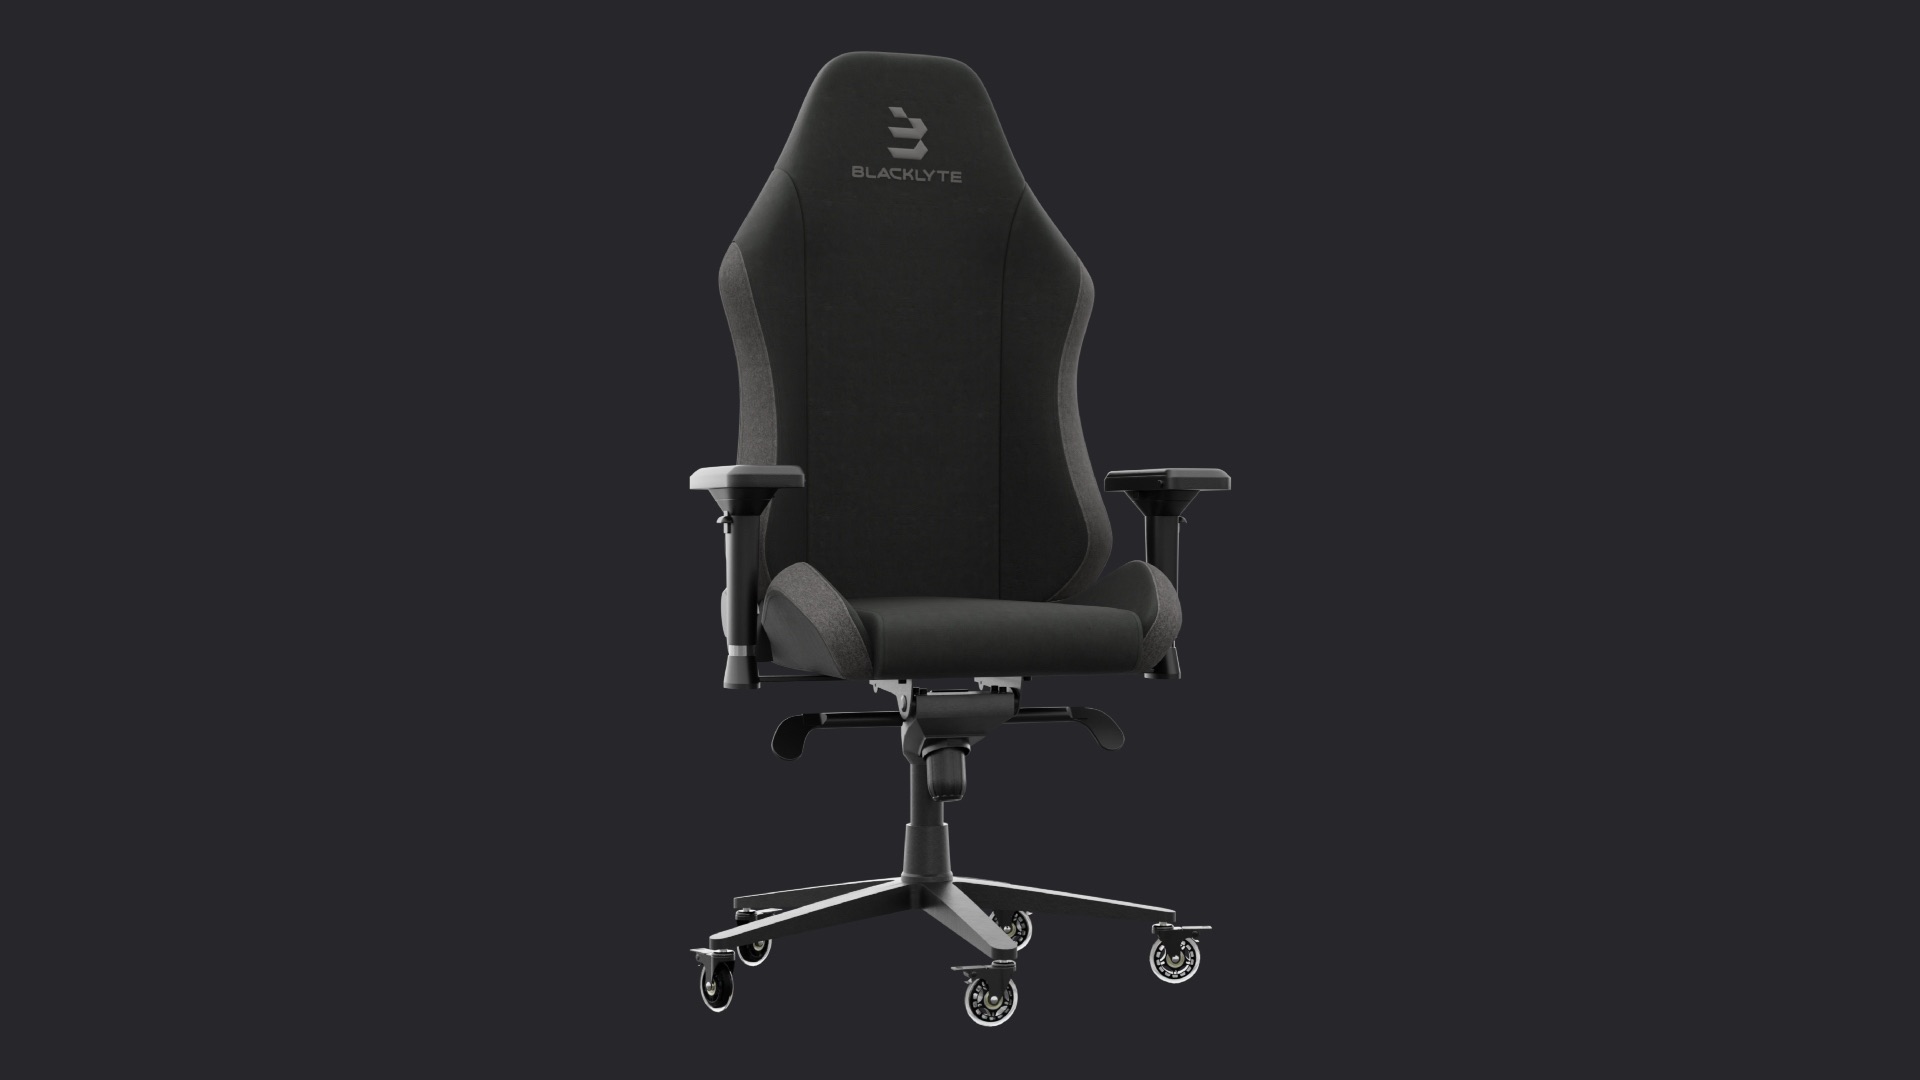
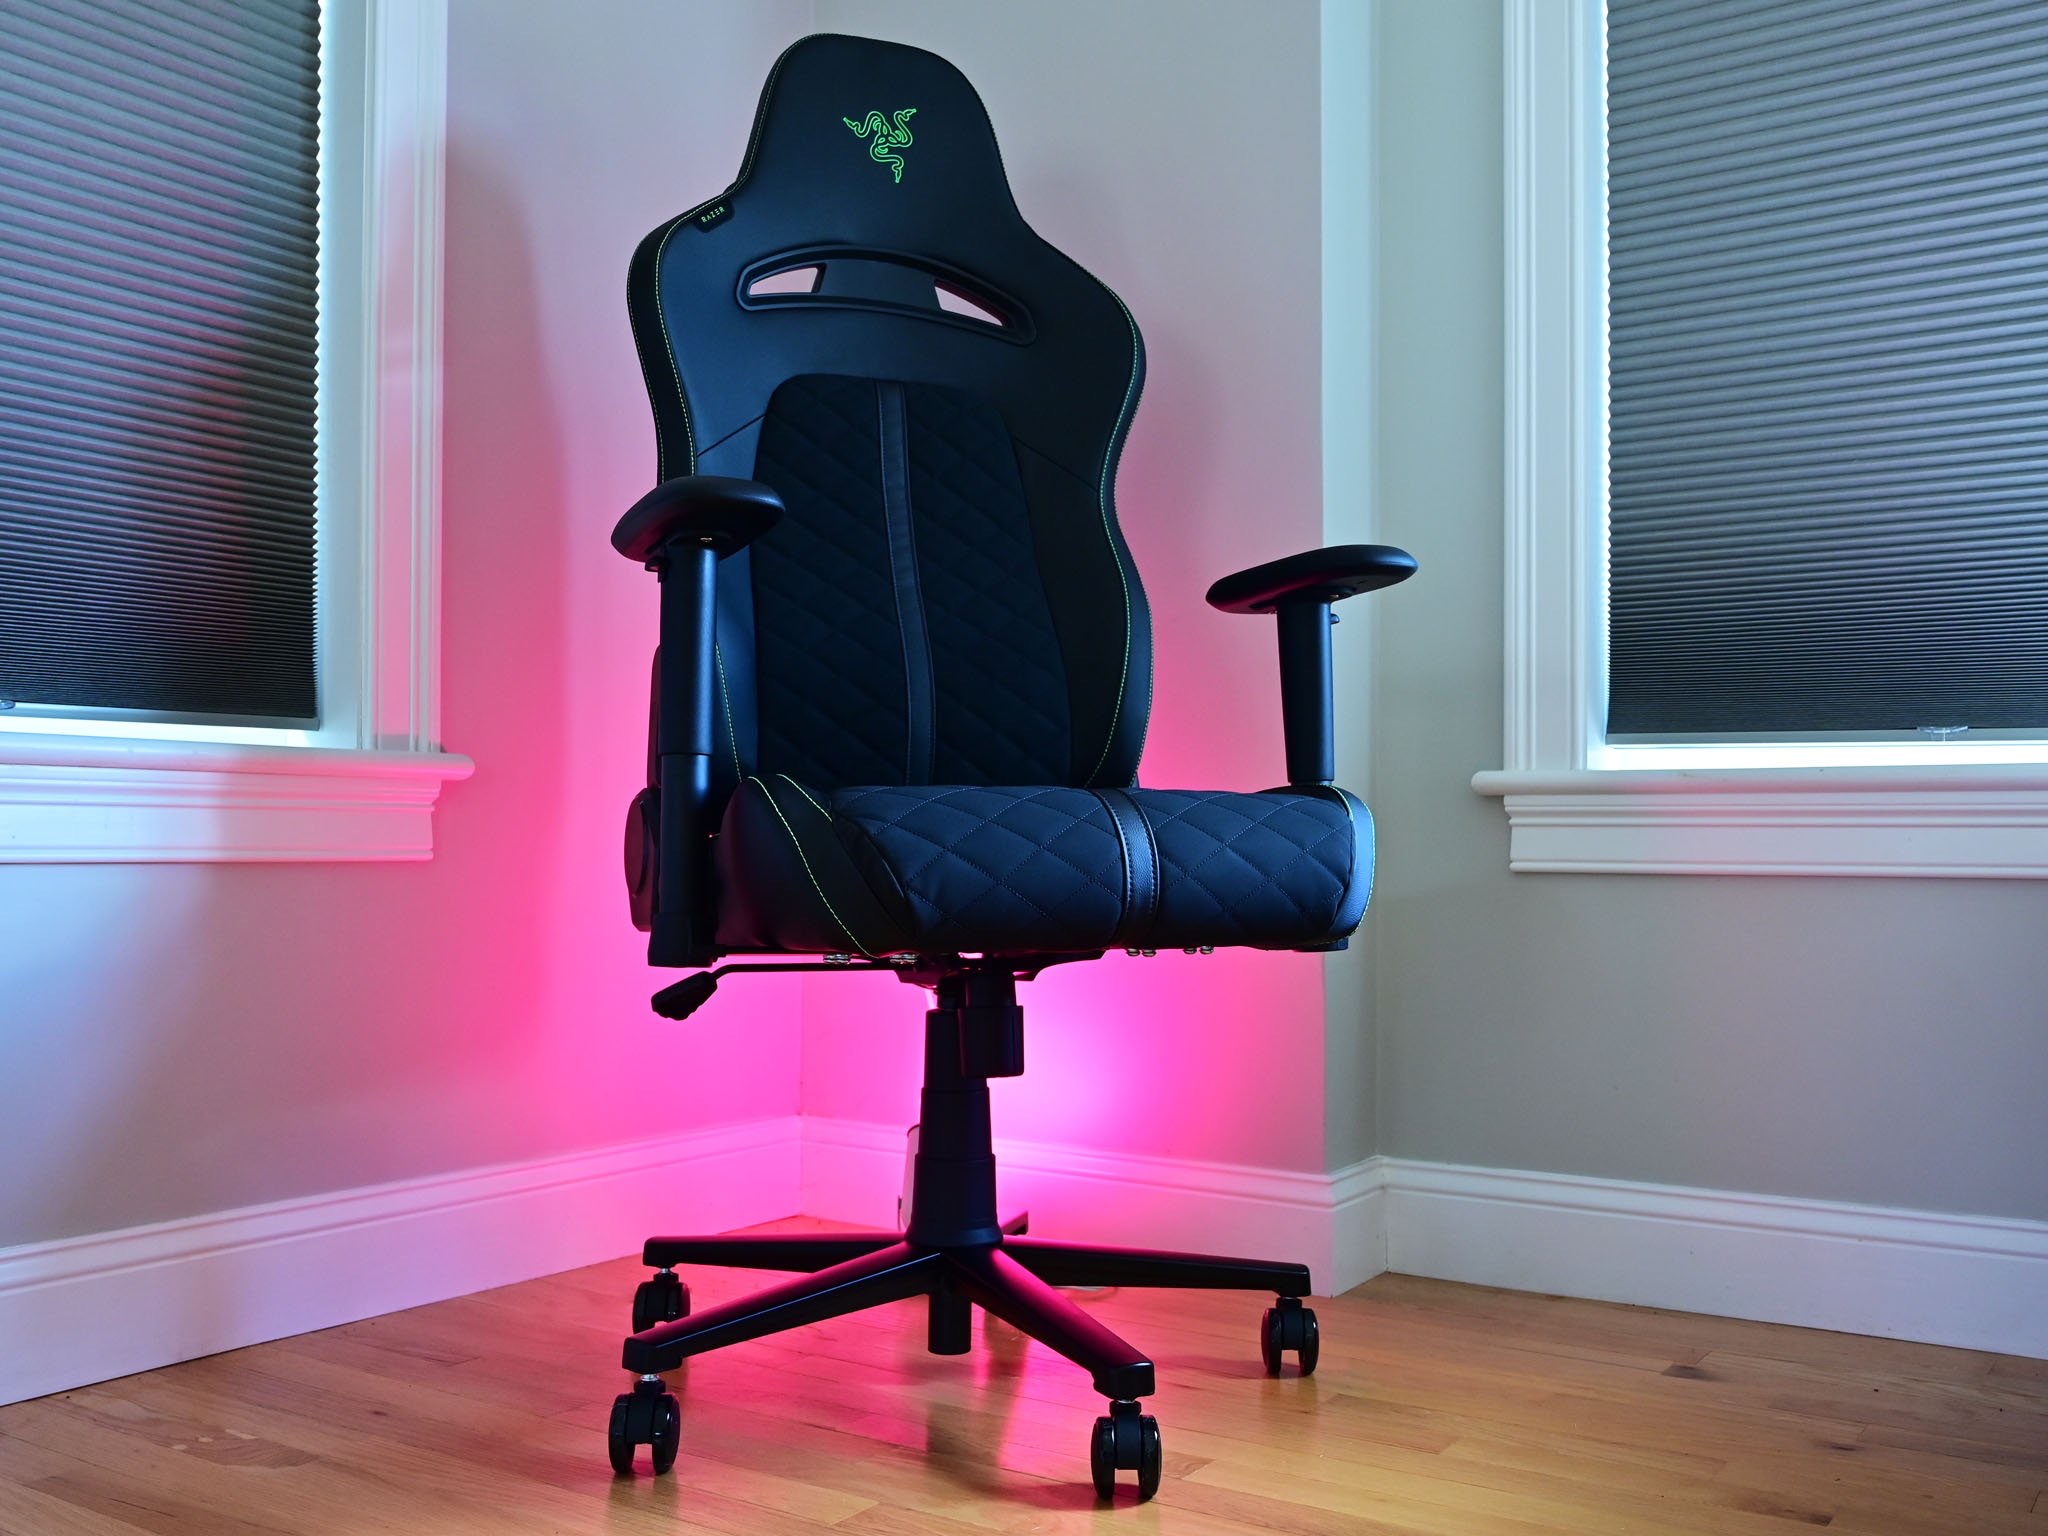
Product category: items_chair
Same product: no